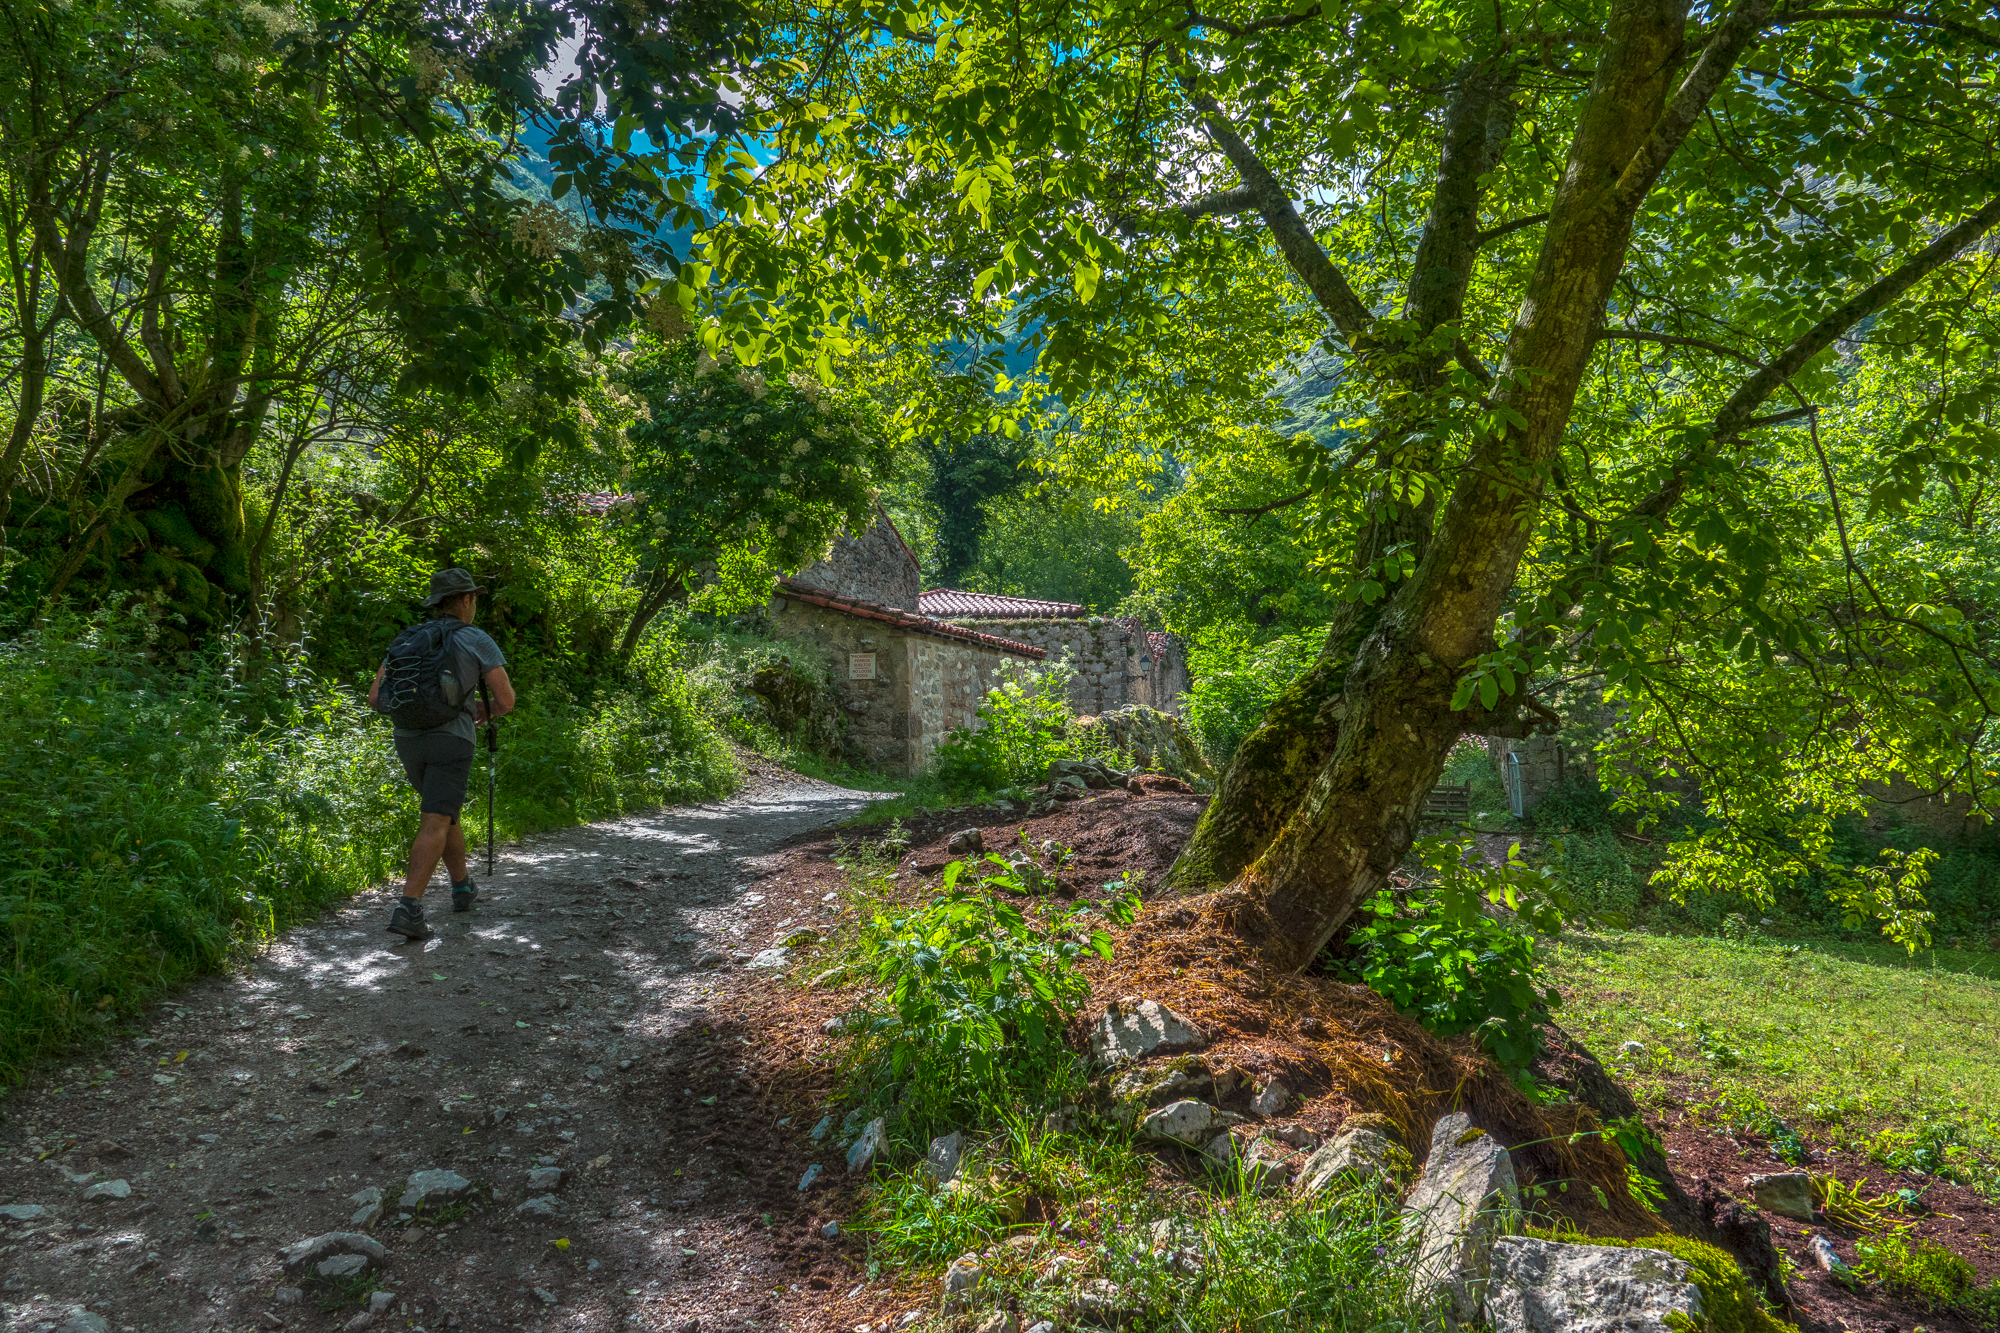
landscape, tree, forest, wilderness, trail, leaf, stream, jungle, autumn, park, hdr, spain, deciduous, wetland, paisajes, picosdeeuropa, woodland, habitat, es, ecosystem, espana, ggl1, gaby1, xovesphoto, sonydscrx10iii, sonyrx10iii, rx10iii, rx10m3, principadodeasturias, caminodebulnes, bulnes, asturias, biome, natural environment